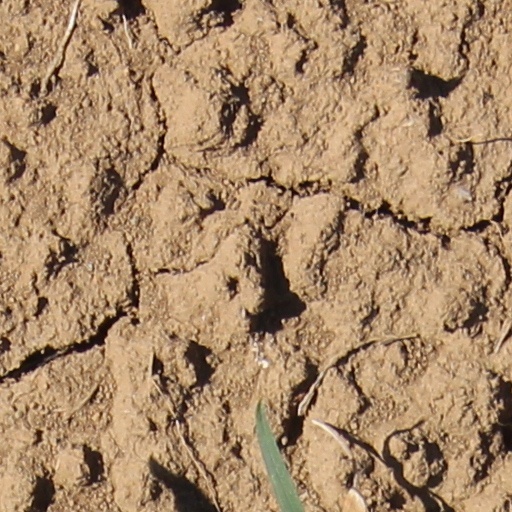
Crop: wheat